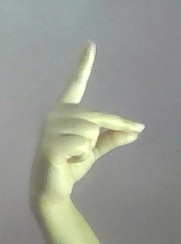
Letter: ta